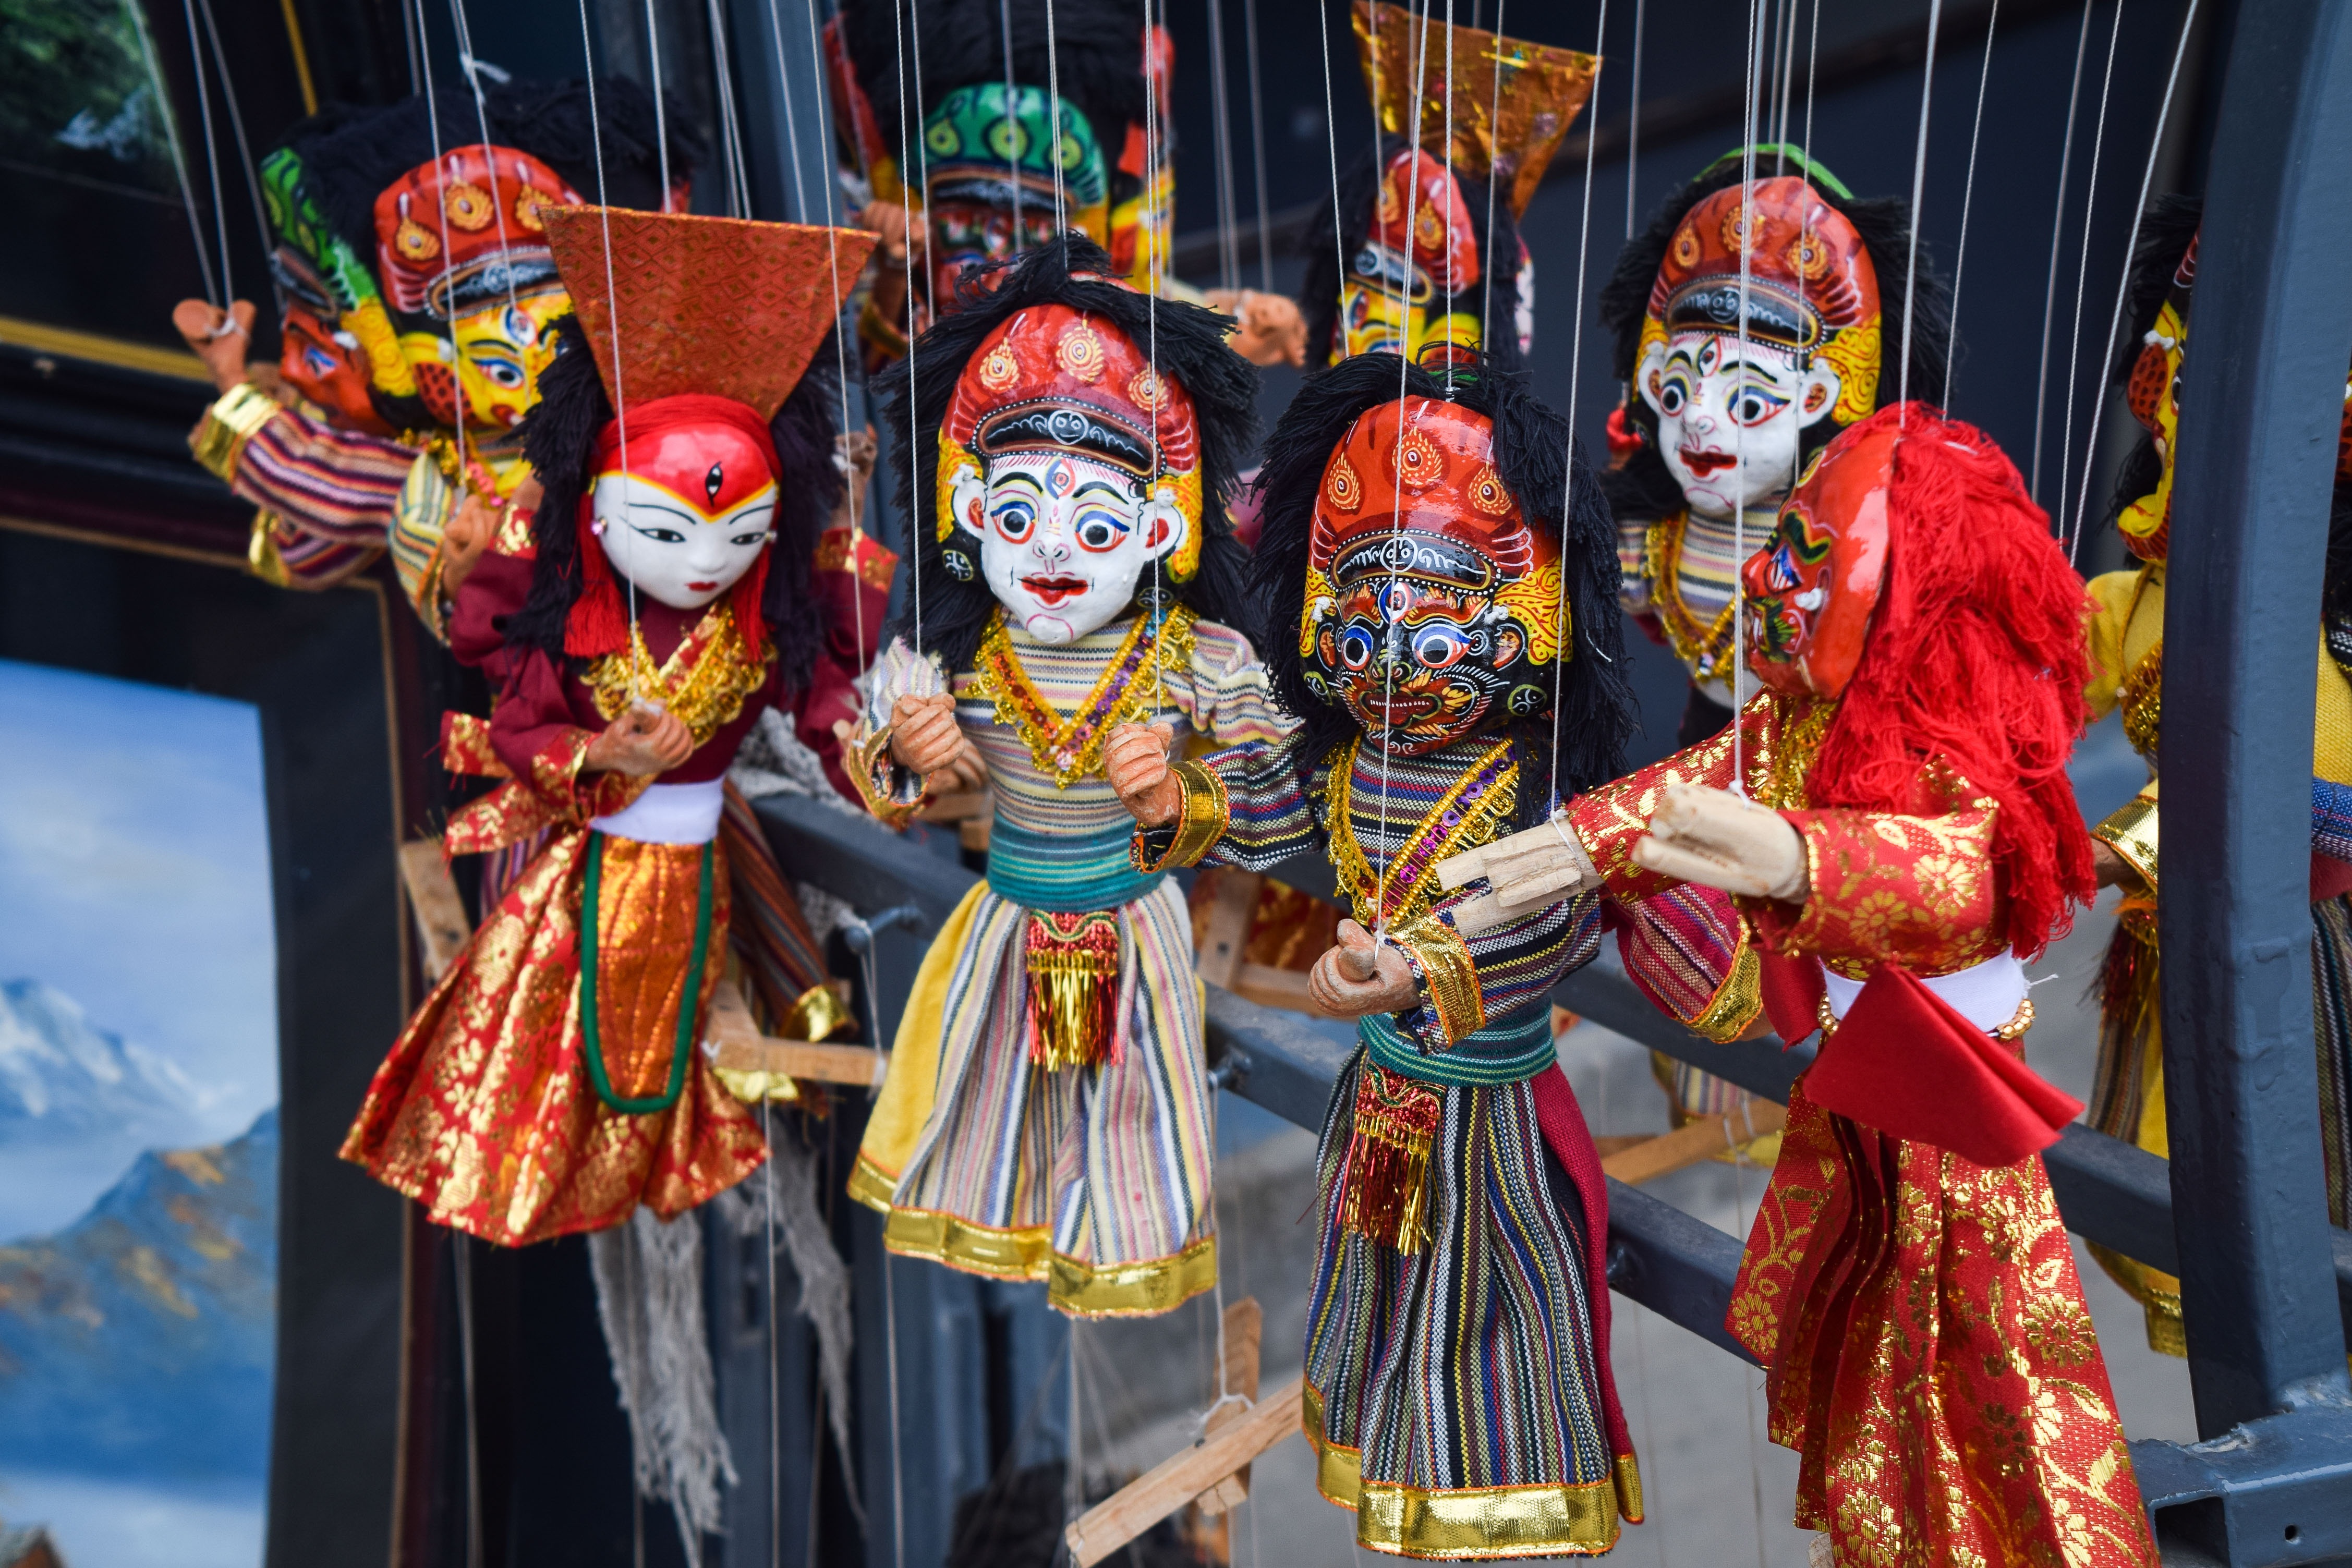
carnival, symbol, fashion, nepal, festival, temple, dolls, culture, beautiful, style, decorated, tradition, entertainment, values, performing arts, musical theatre, putali